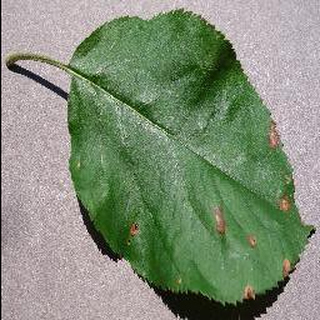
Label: apple_black_rot